Mark Kelly

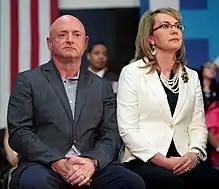
Kelly and his wife, Gabby Giffords, in 2016

Kelly ran as a moderate in 2020 and voiced support for bipartisanship. Since joining the Senate, he supported abolishing the filibuster in order to pass voting rights legislation and a federal minimum wage increase to $15 per hour. He has criticized Joe Biden's approach to border security. As of October 2022, Kelly has voted in line with Biden's stated position 94.5% of the time.